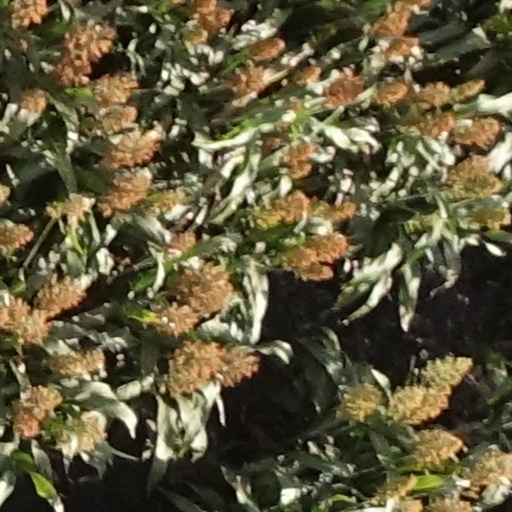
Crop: sorghum